LMS Jubilee Class 5552 Silver Jubilee

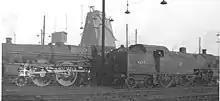
45552 "Silver Jubilee" (left) in the company of Fowler 2-6-4T No. 42367 at Willesden sheds in the 1960s

London Midland and Scottish Railway's number 5552 (British Railways' number 45552), named Silver Jubilee was a Jubilee Class 4-6-0 express steam locomotive. It was specially named for the Silver Jubilee of George V.